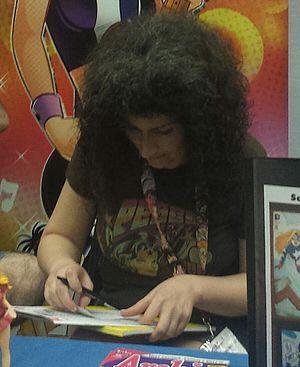
Ma photo de Gisèle Lagacé, à Montréal, Québec, Canada au Comiccon de Montréal.
Gisèle Lagacé, née en 1970 dans le Nouveau-Brunswick, est une scénariste et dessinatrice de bande dessinée prépubliant son travail en ligne.